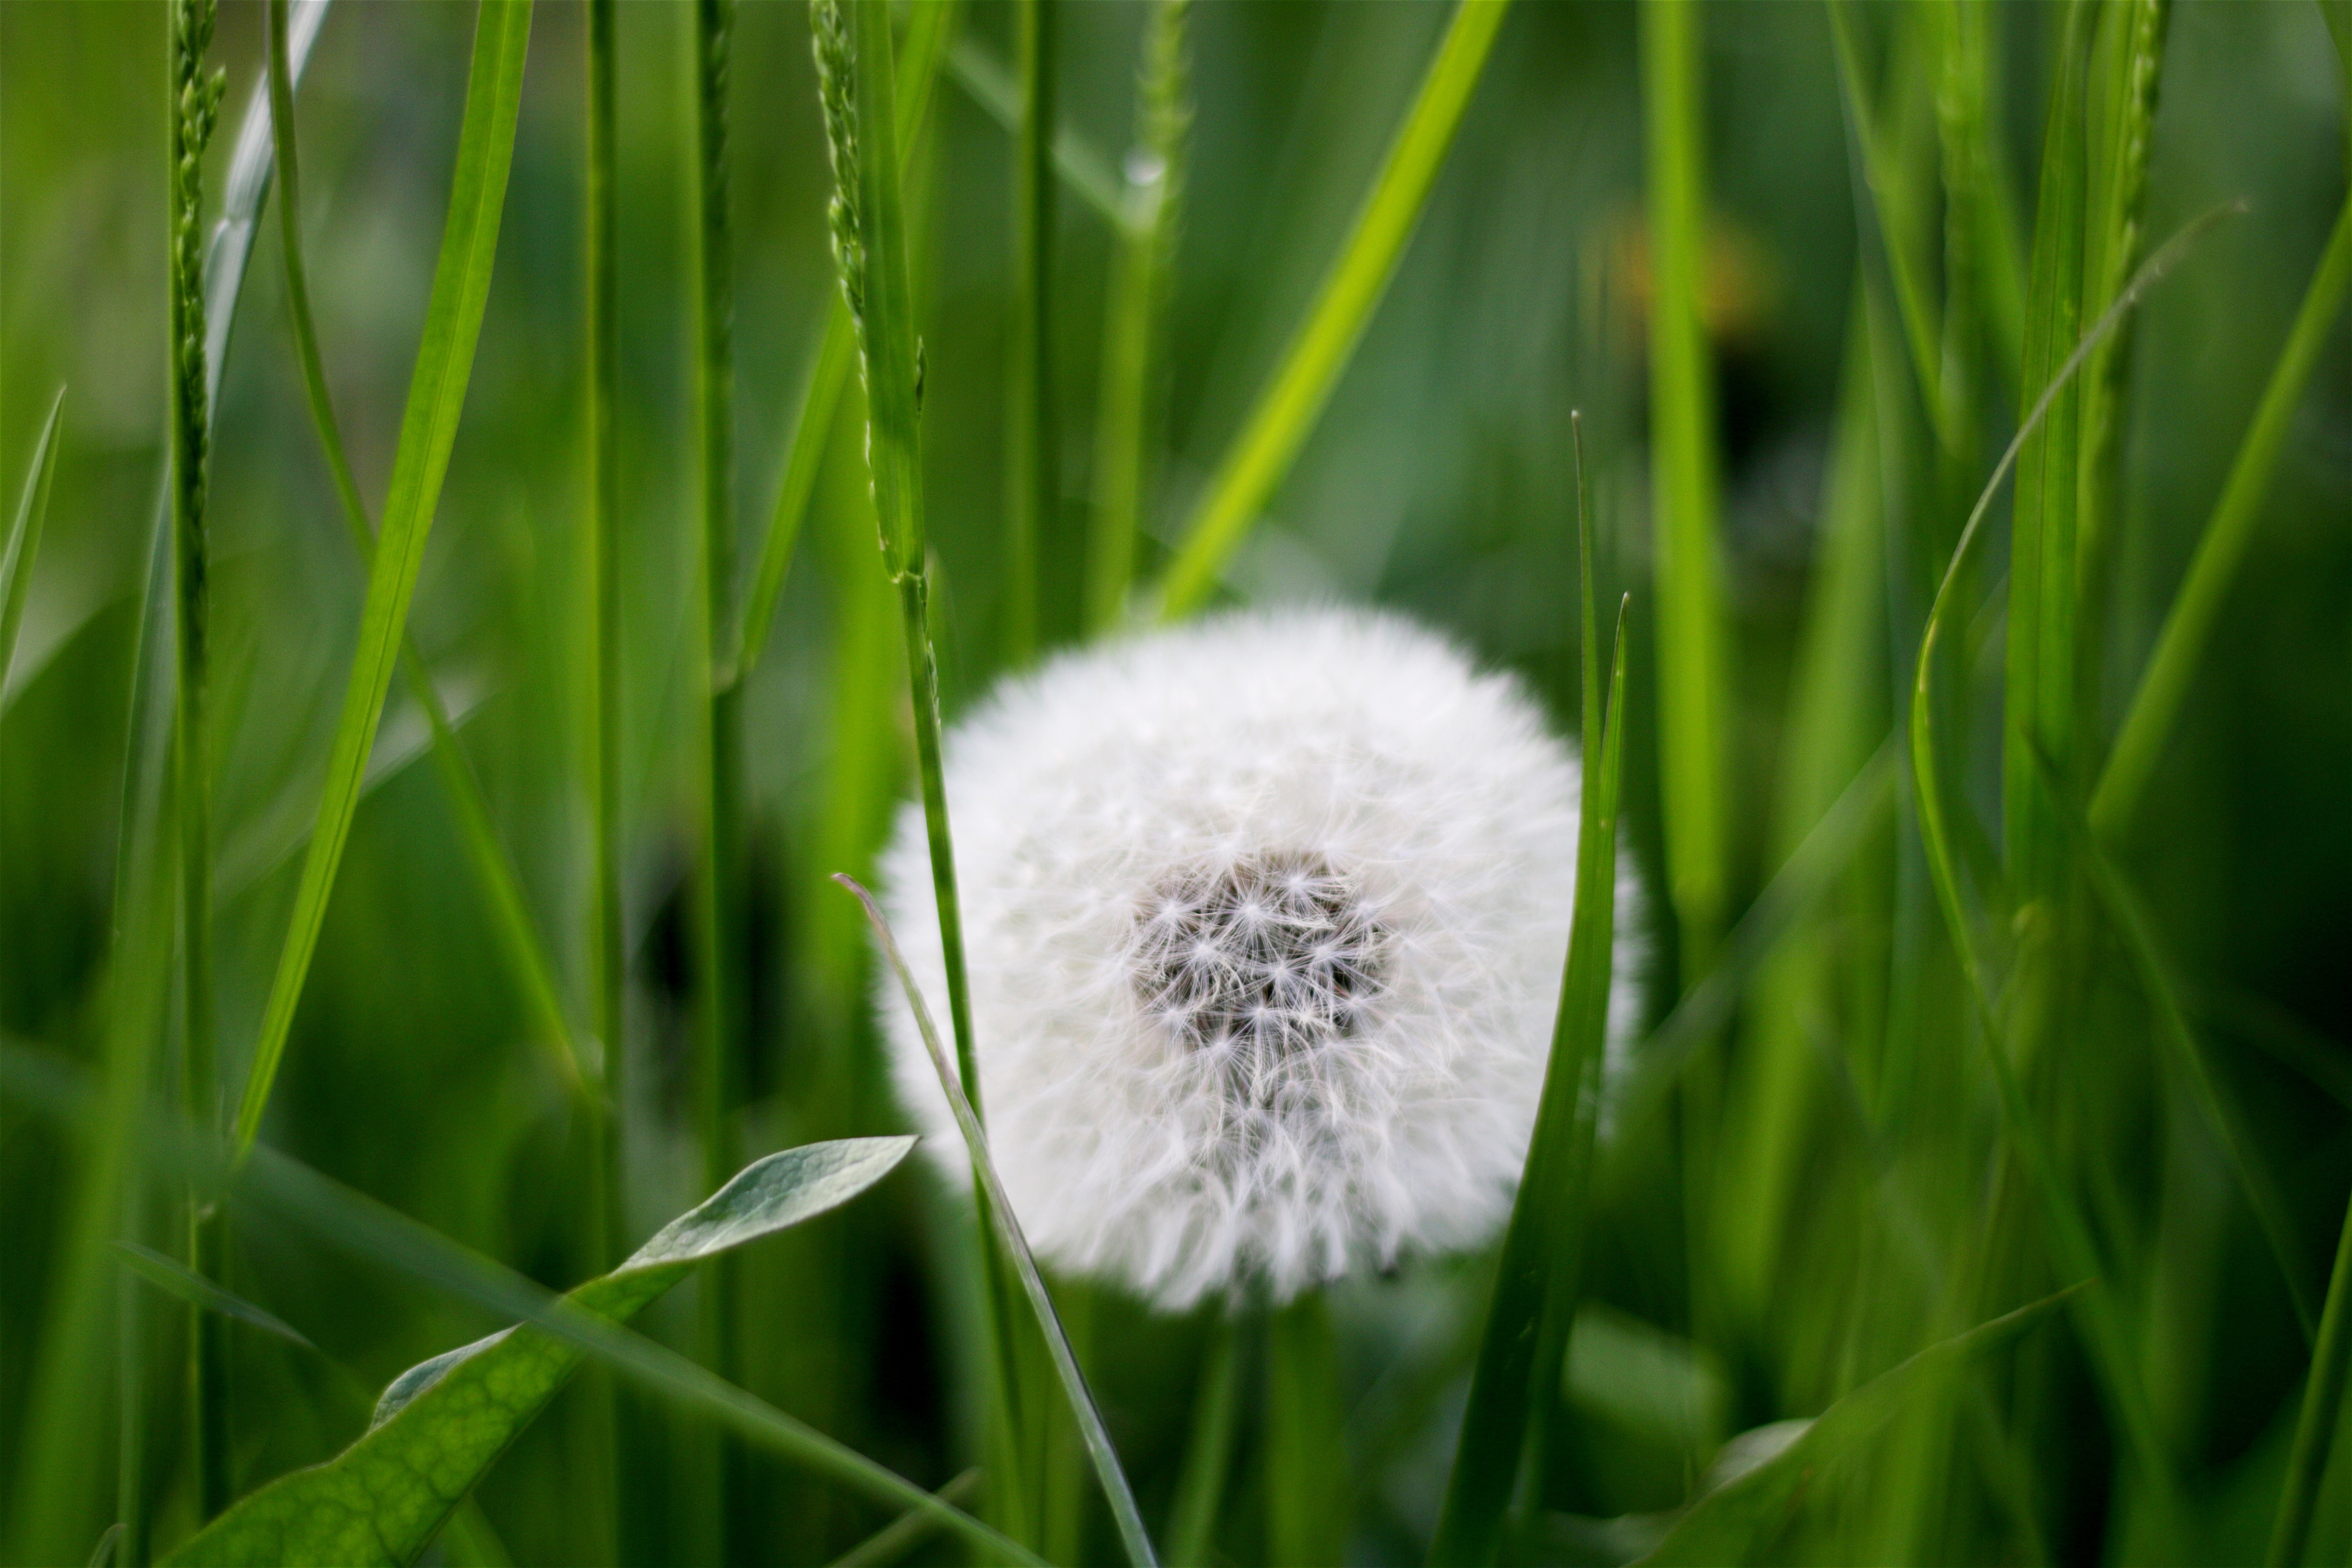
nature, grass, plant, field, lawn, meadow, dandelion, prairie, sunlight, leaf, flower, green, botany, flora, wildflower, close up, grassland, macro photography, flowering plant, grass family, plant stem, land plant